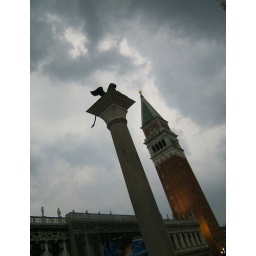
lion of Venice under a stormy sky